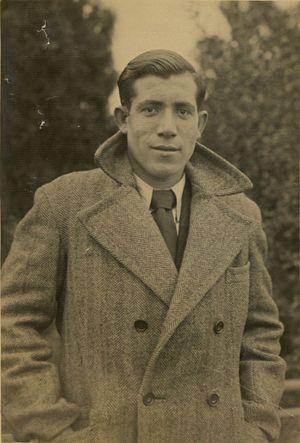
Les Sonderkommandos ou Arbeitsjuden — pour privilégier le terme utilisé par l'historienne Sila Cehreli — étaient des unités de travail dans les camps d'extermination, composées de prisonniers, juifs dans leur très grande majorité, forcés à participer au processus de la solution finale. Le mot vient de l'allemand et signifie "unité spéciale". Ce terme est aussi utilisé dans une autre acception désignant des détachements des Einsatzgruppen, composés d'allemands et d'auxiliaires locaux qui participèrent à ce qu'on appelle aussi la « Shoah par balles » sur le front de l'Est.